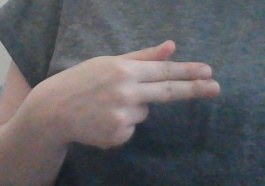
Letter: ghain